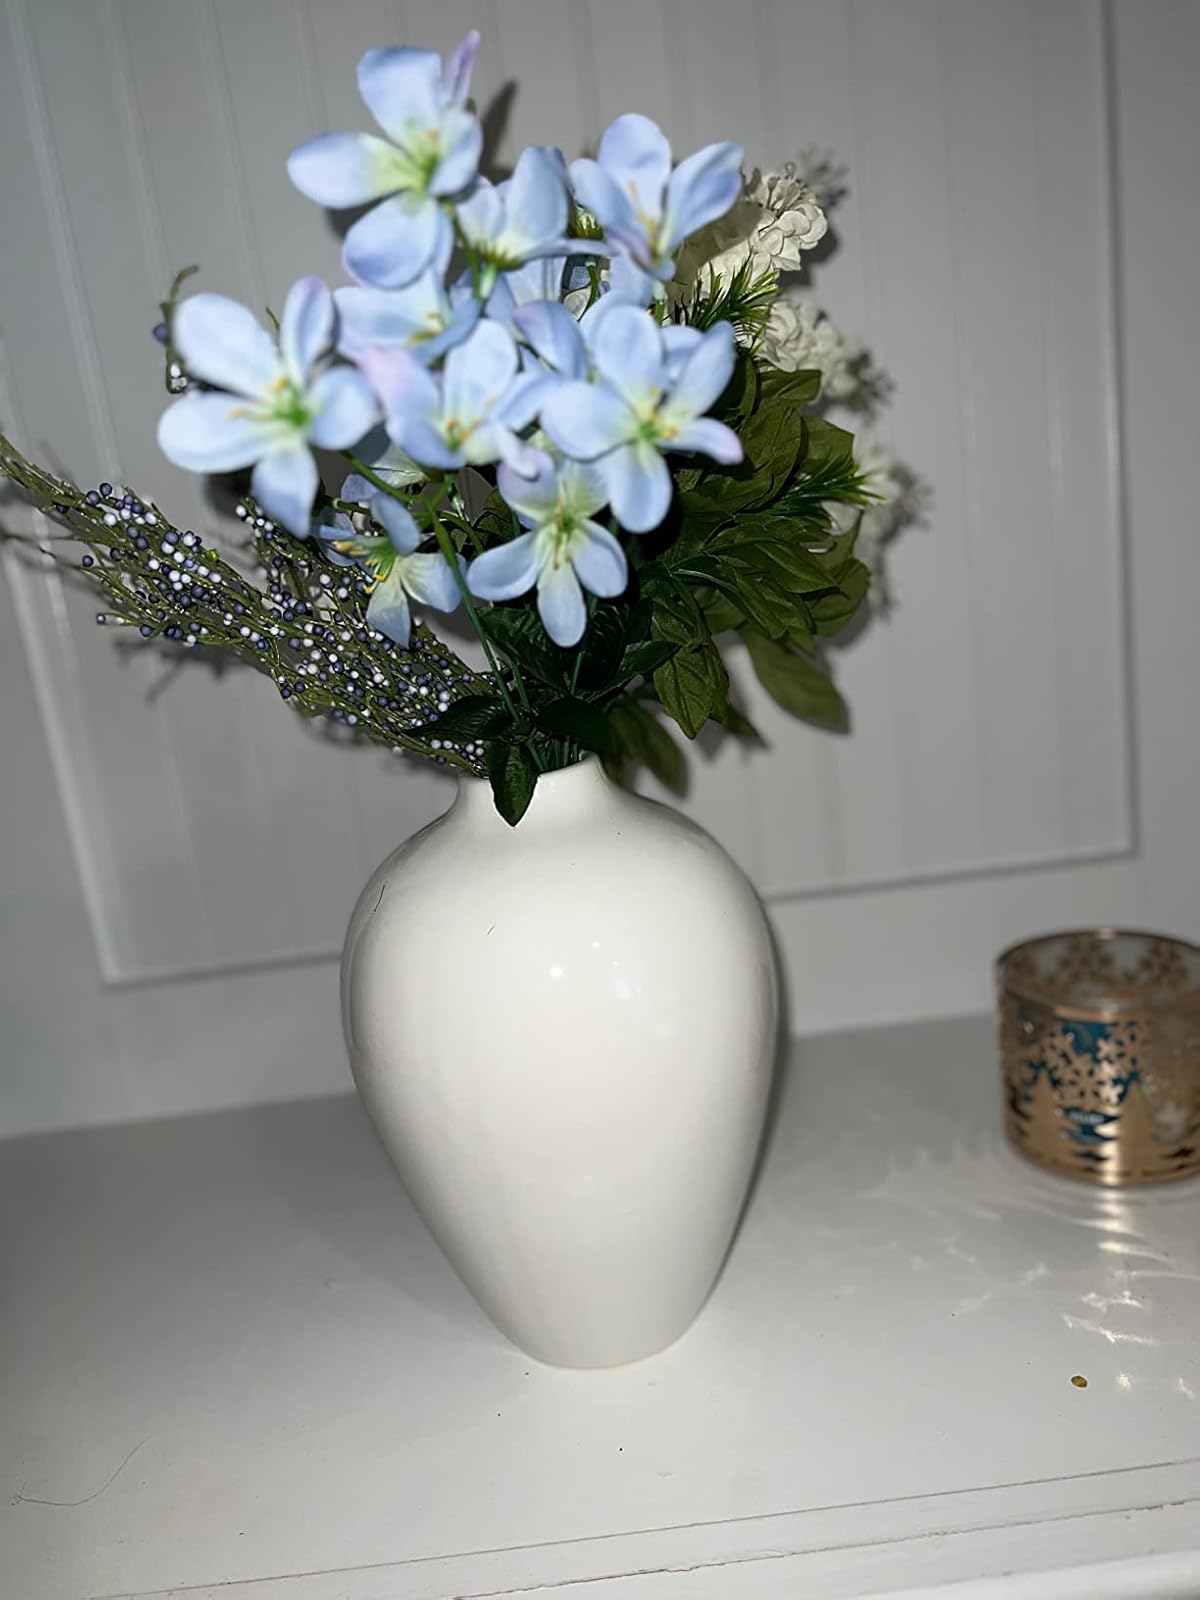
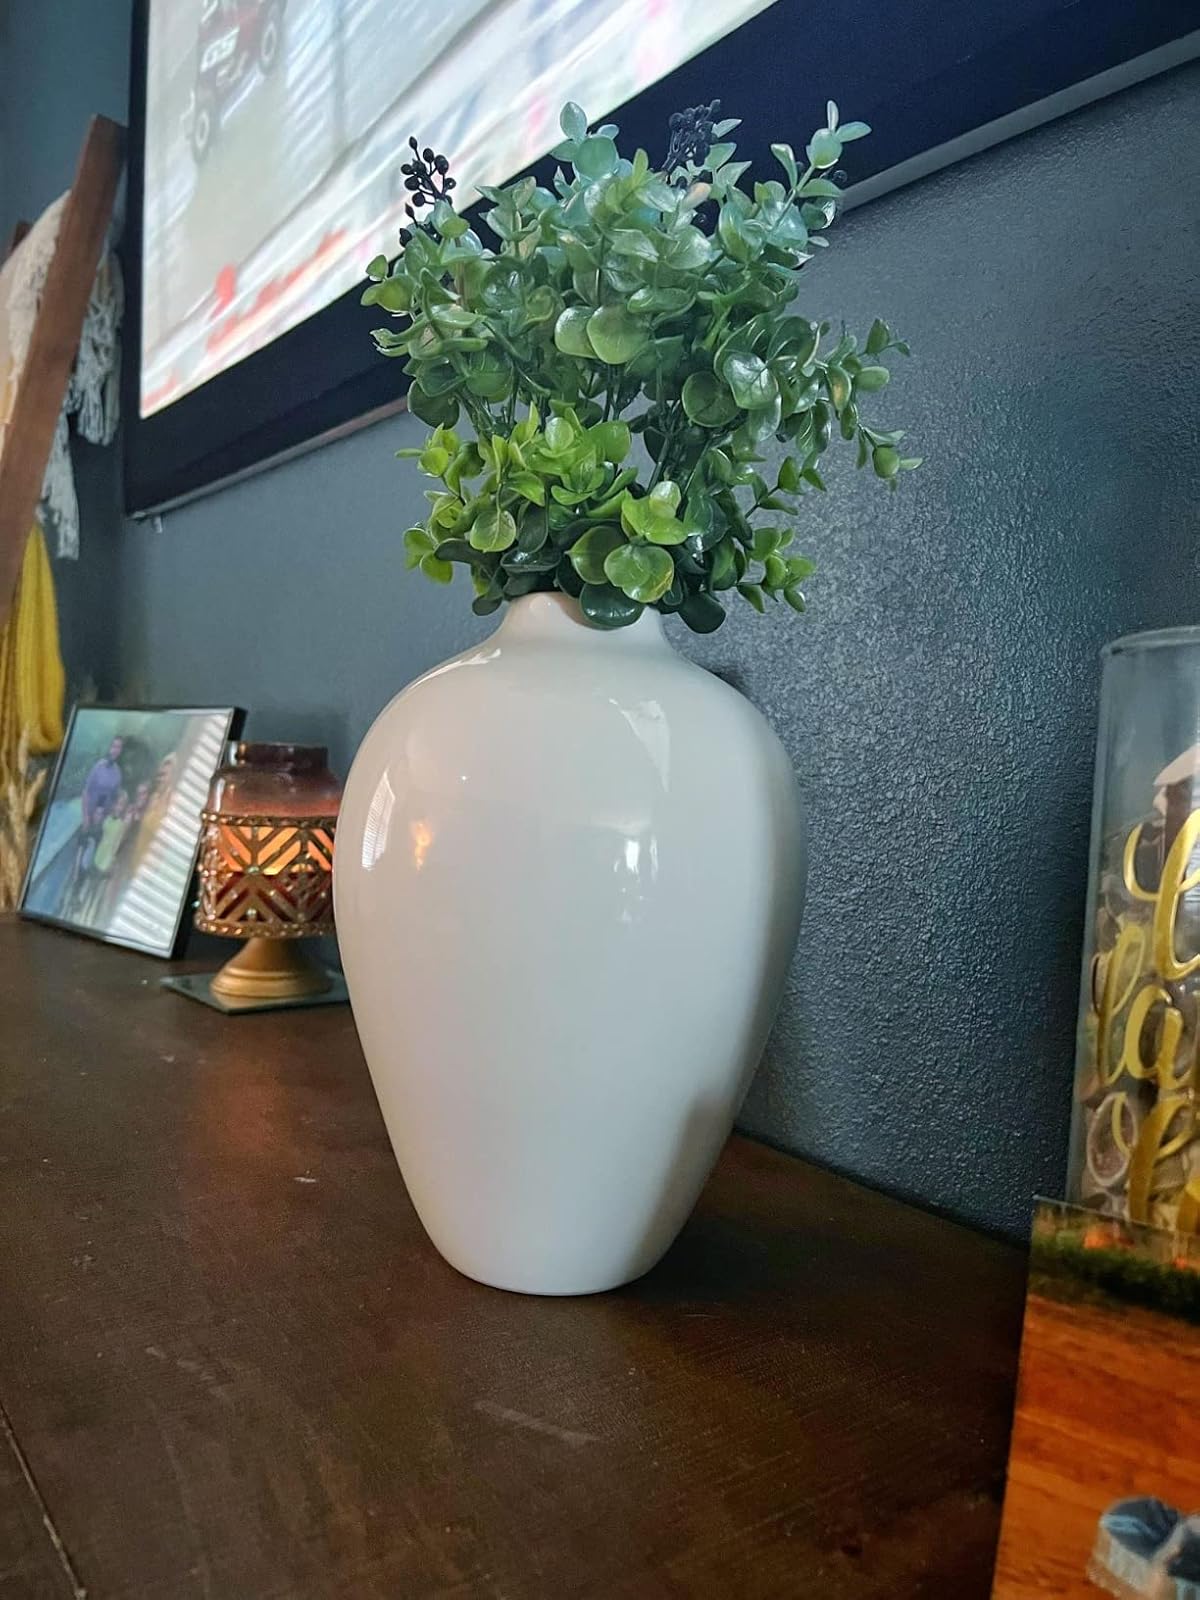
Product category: vase
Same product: yes